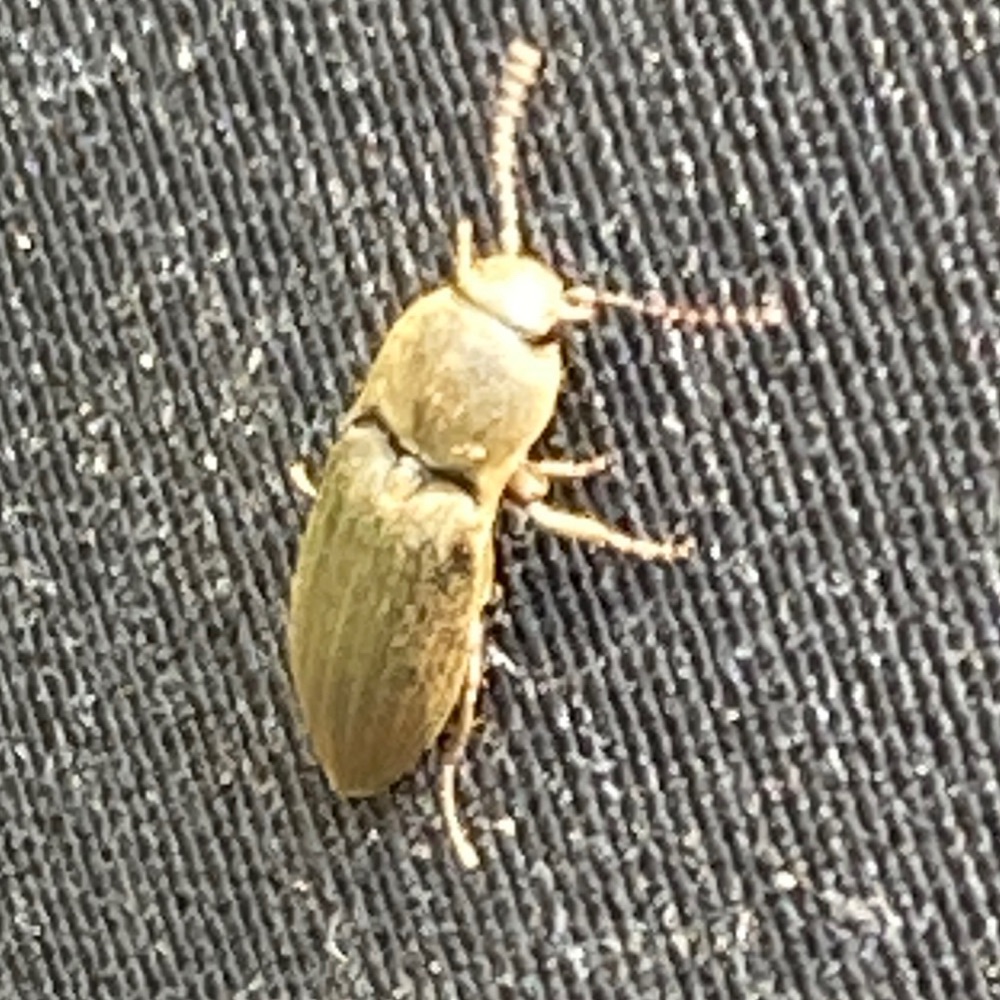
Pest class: clickbeetles_wireworms